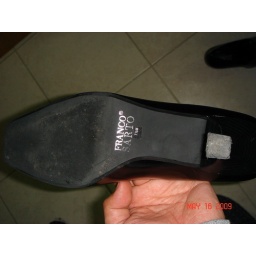
Lightly worn Franco Sarto dress shoes - size 7 1/2comfortable shoes in excellent condition